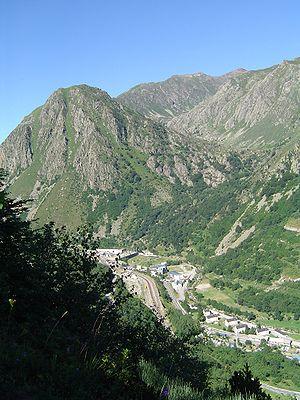
Vue du village de L'Hospitalet-près-l'Andorre dans l'Ariège (France).
L'Hospitalet-près-l'Andorre est une commune française située dans le département de l'Ariège, en région Occitanie.